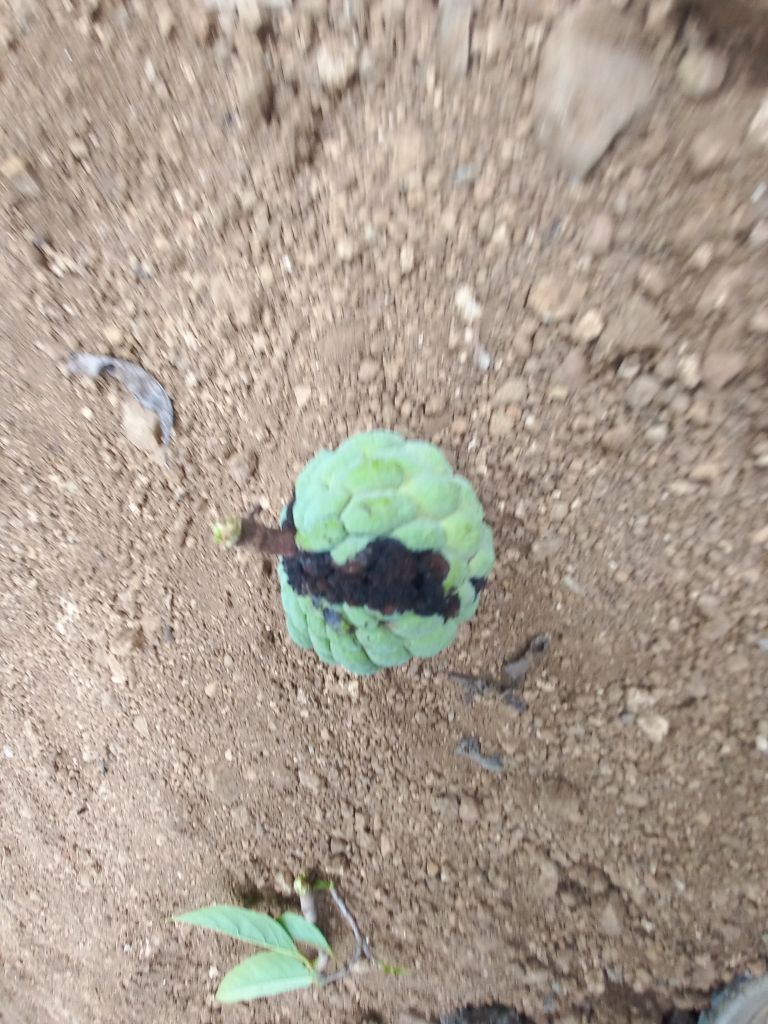
Disease label: Diplodia Rot